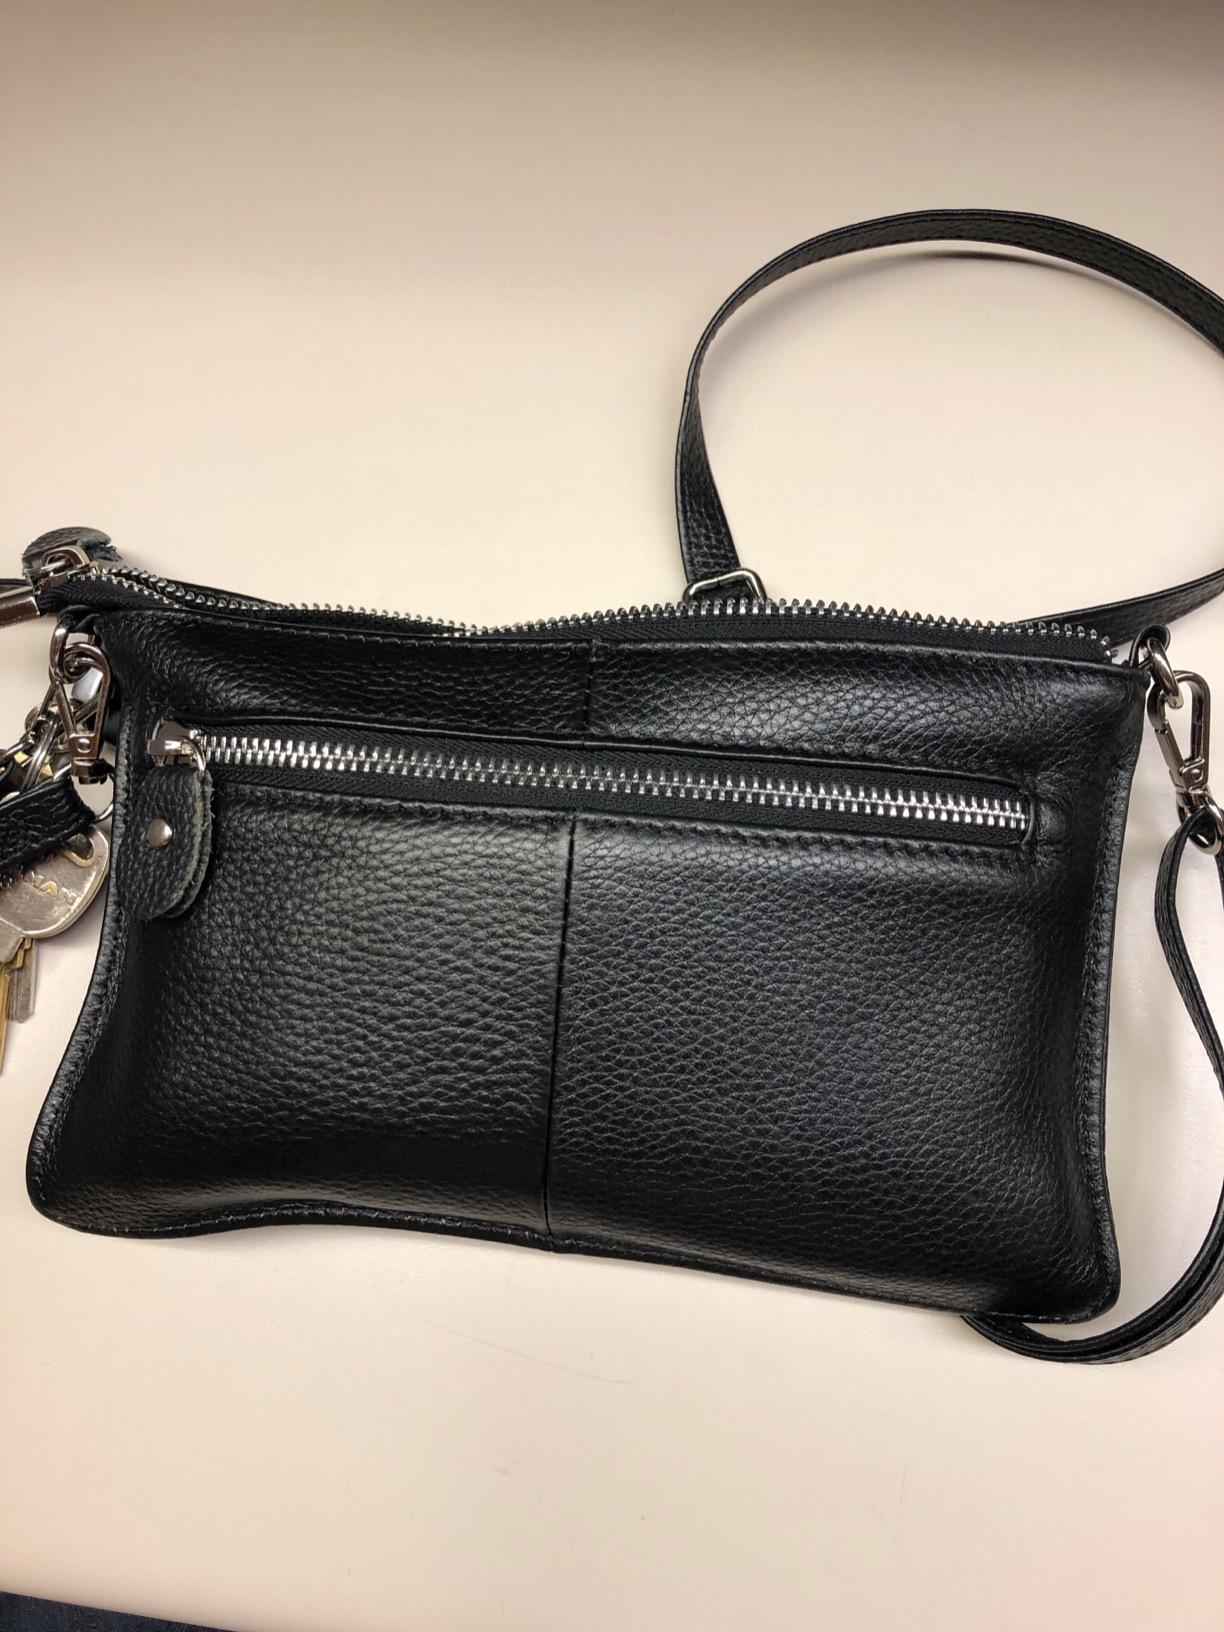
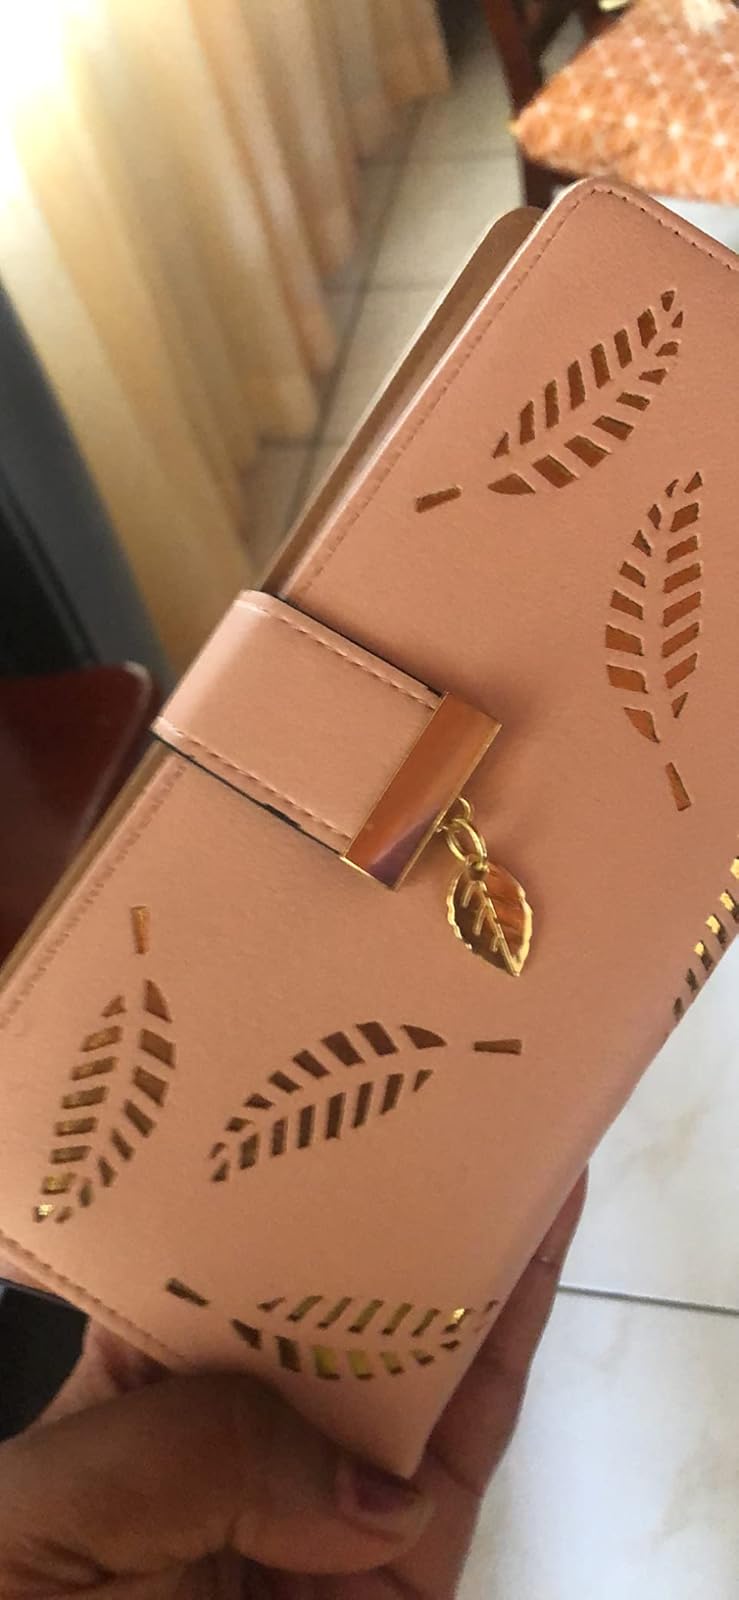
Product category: accessories_handbag
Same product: no